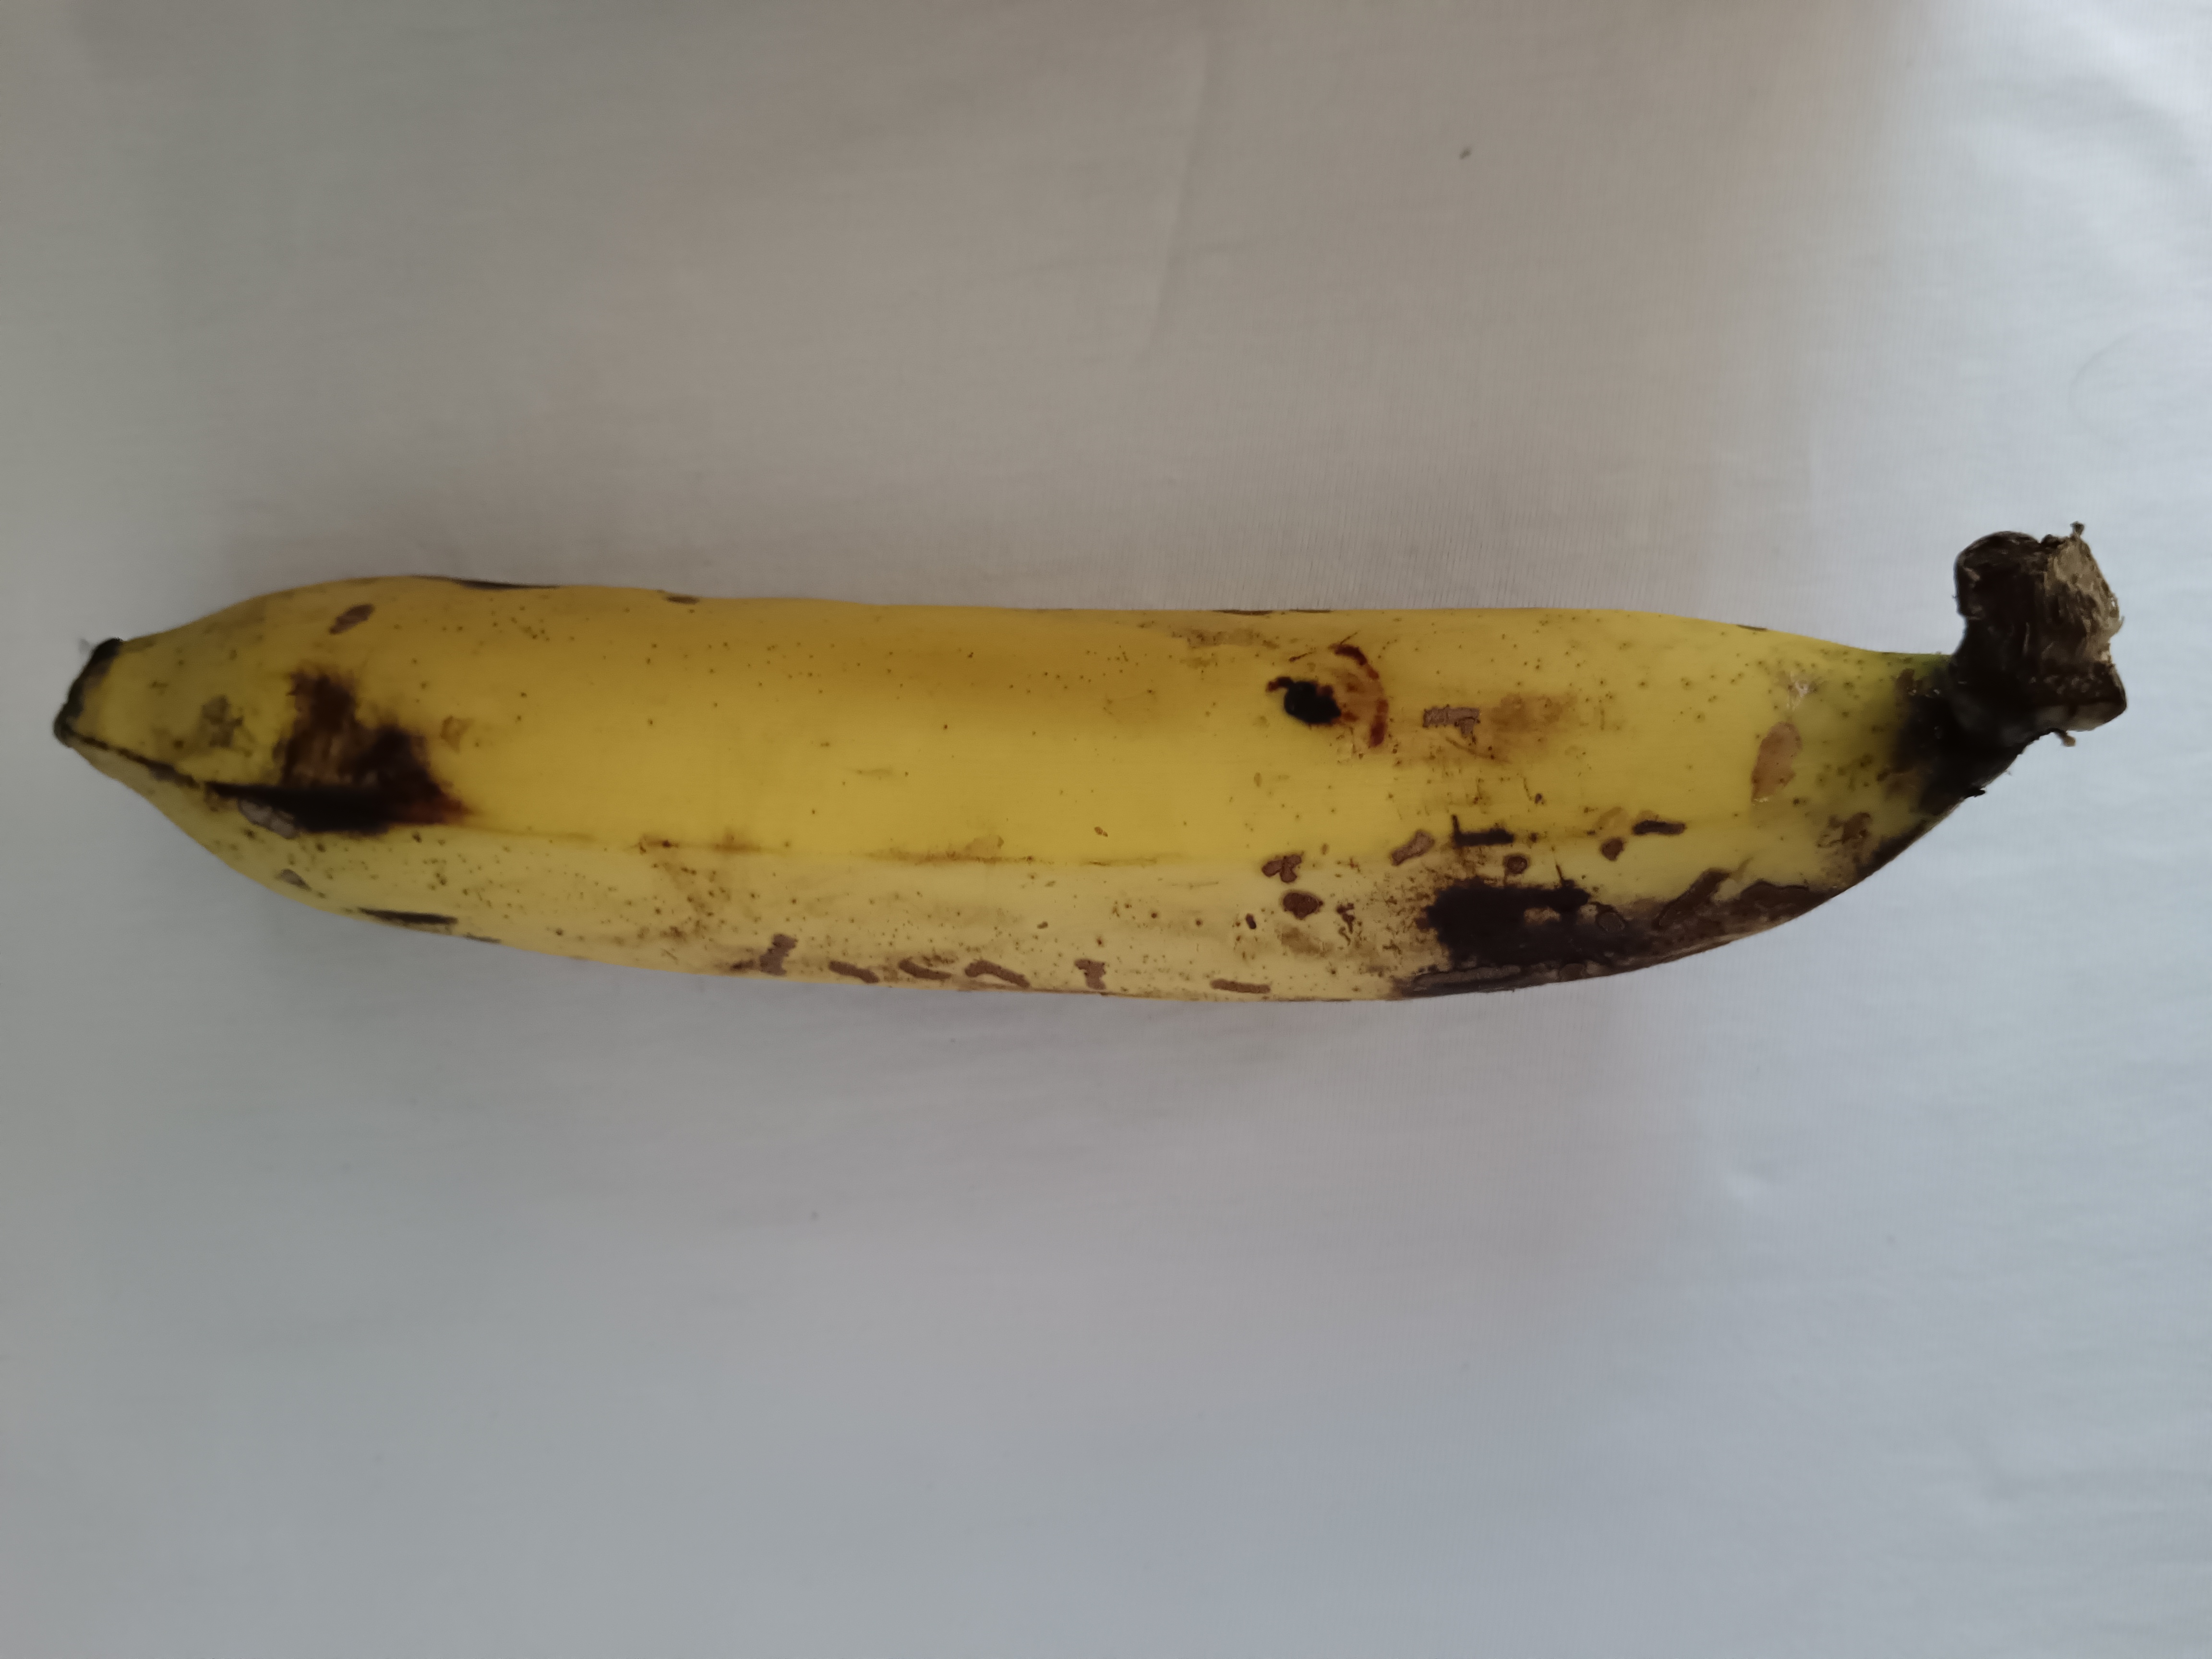
Banana variety: Shagor